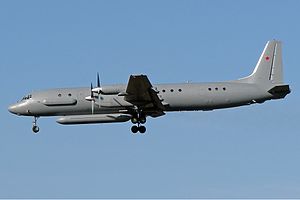
Den Russiske Føderations Luftvåben / Materiel / Materiel
Den Russiske Føderations Luftvåben er Den Russiske Føderations luftvåben.